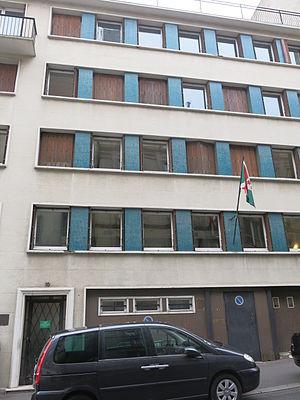
Immeuble 10 rue de l'Orme, Paris XIXe arr. En 2015, c'est l'ambassade du Burundi.
L'ambassade du Burundi en France est la représentation diplomatique de la République du Burundi auprès de la République française. Depuis 30/08/2019, l'ambassadeur du Burundi en France, au Portugal et en Espagne est Ernest Niyokindi.
Cet article liste les représentations diplomatiques du Burundi à l'étranger, en excluant les consulats honoraires. Le Burundi est membre de l'ONU, de l'Union africaine, de la Banque africaine de développement et de la Cour pénale internationale. Les relations du Burundi avec ses voisins ont souvent été touchés par des problèmes de sécurité. Des centaines de milliers de réfugiés burundais ont à plusieurs reprises rejoint le Rwanda, la Tanzanie et la République démocratique du Congo en raison de la guerre civile burundaise. La plupart d'entre eux, plus de 340 000 depuis 1993, se sont exilés en Tanzanie. Certains groupes rebelles burundais ont utilisé les pays voisins comme bases pour leurs activités armées. L'embargo placé en 1993 sur le Burundi par les autres États de la région a causé des tensions mais la levée de ce dernier en 1999 a considérablement amélioré les relations bilatérales du Burundi.